Aleksandr Filin

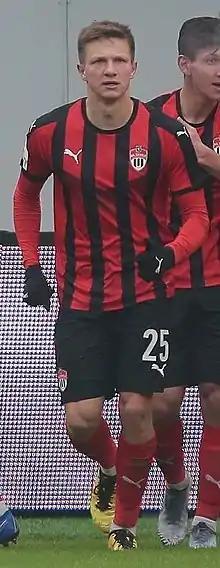
Filin with Khimki in 2019

Aleksandr Vasilyevich Filin (born 25 June 1996) is a Russian footballer who plays as a centre back for Baltika Kaliningrad.